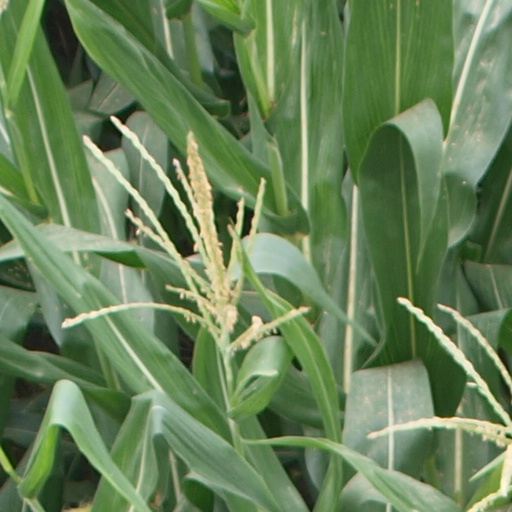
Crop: maize; corn